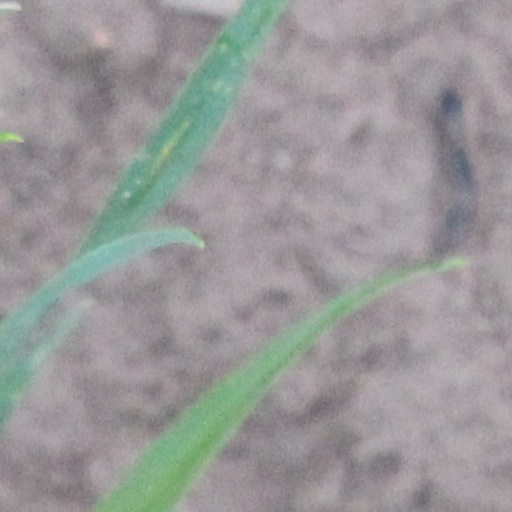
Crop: wheat